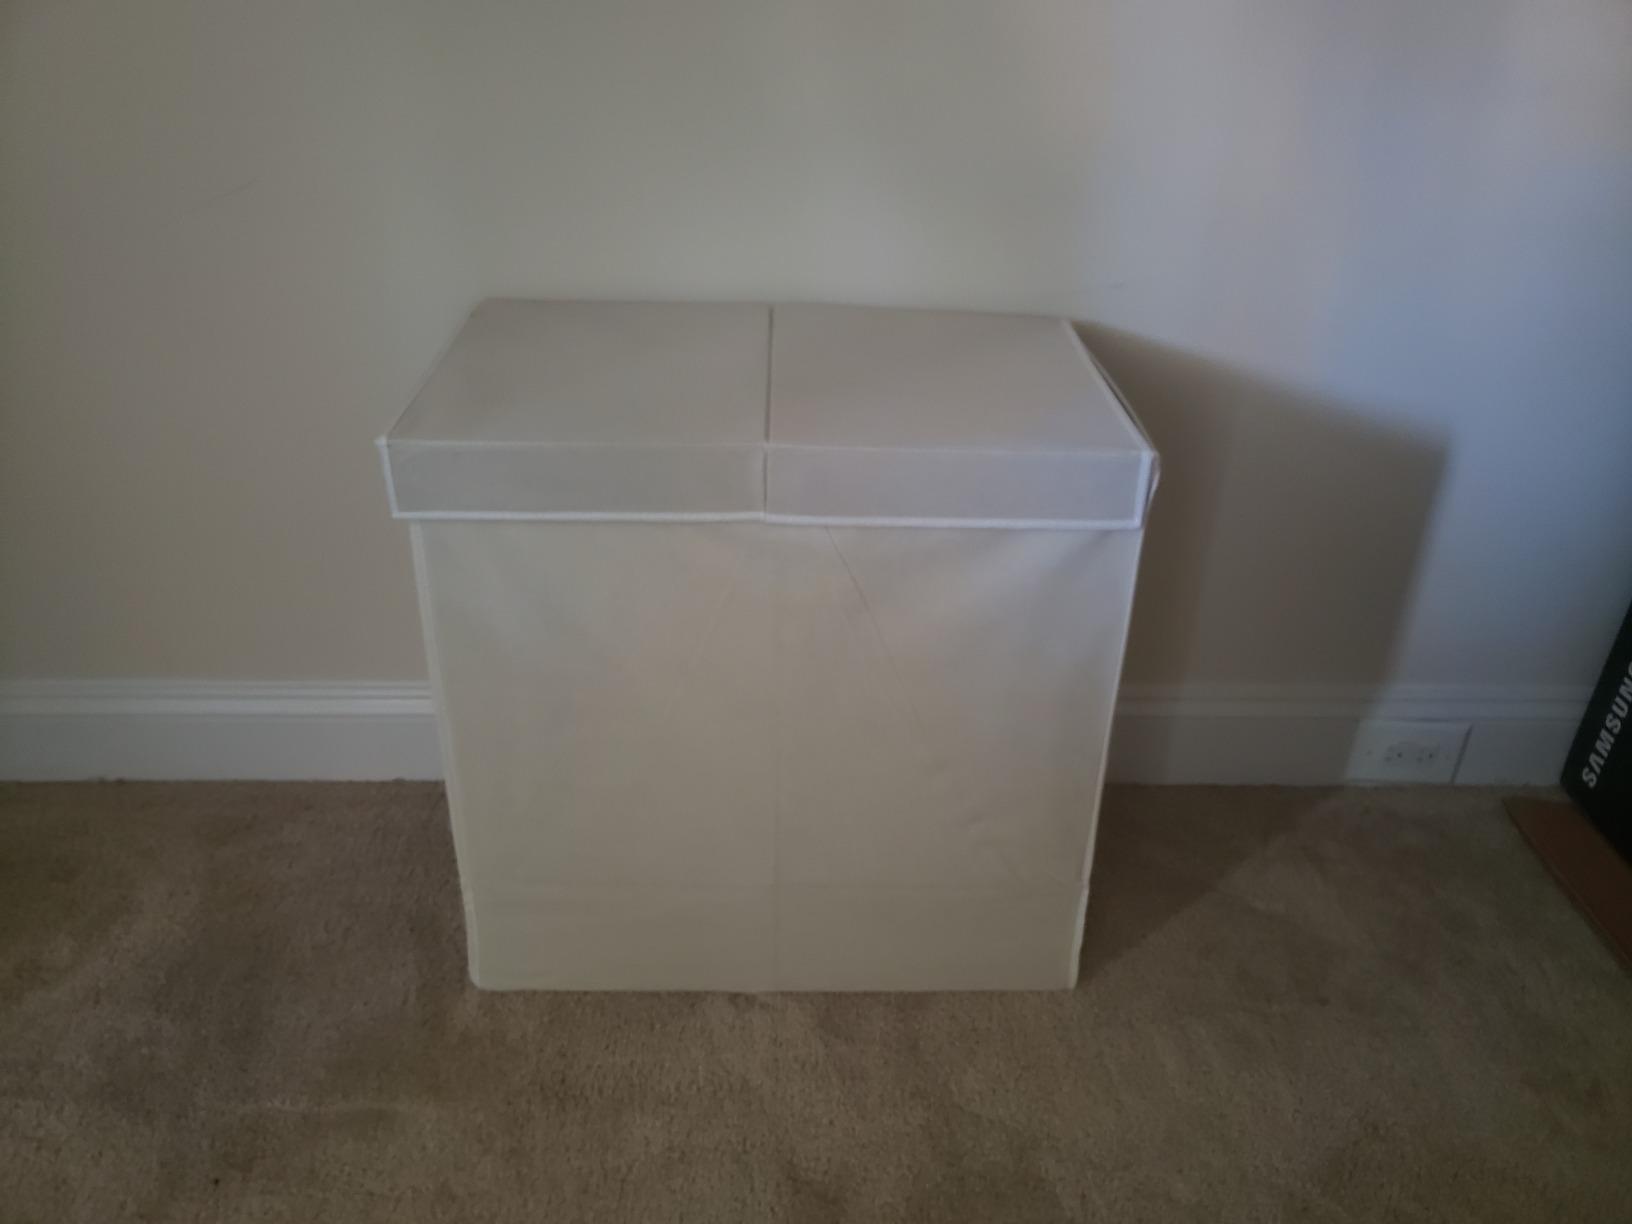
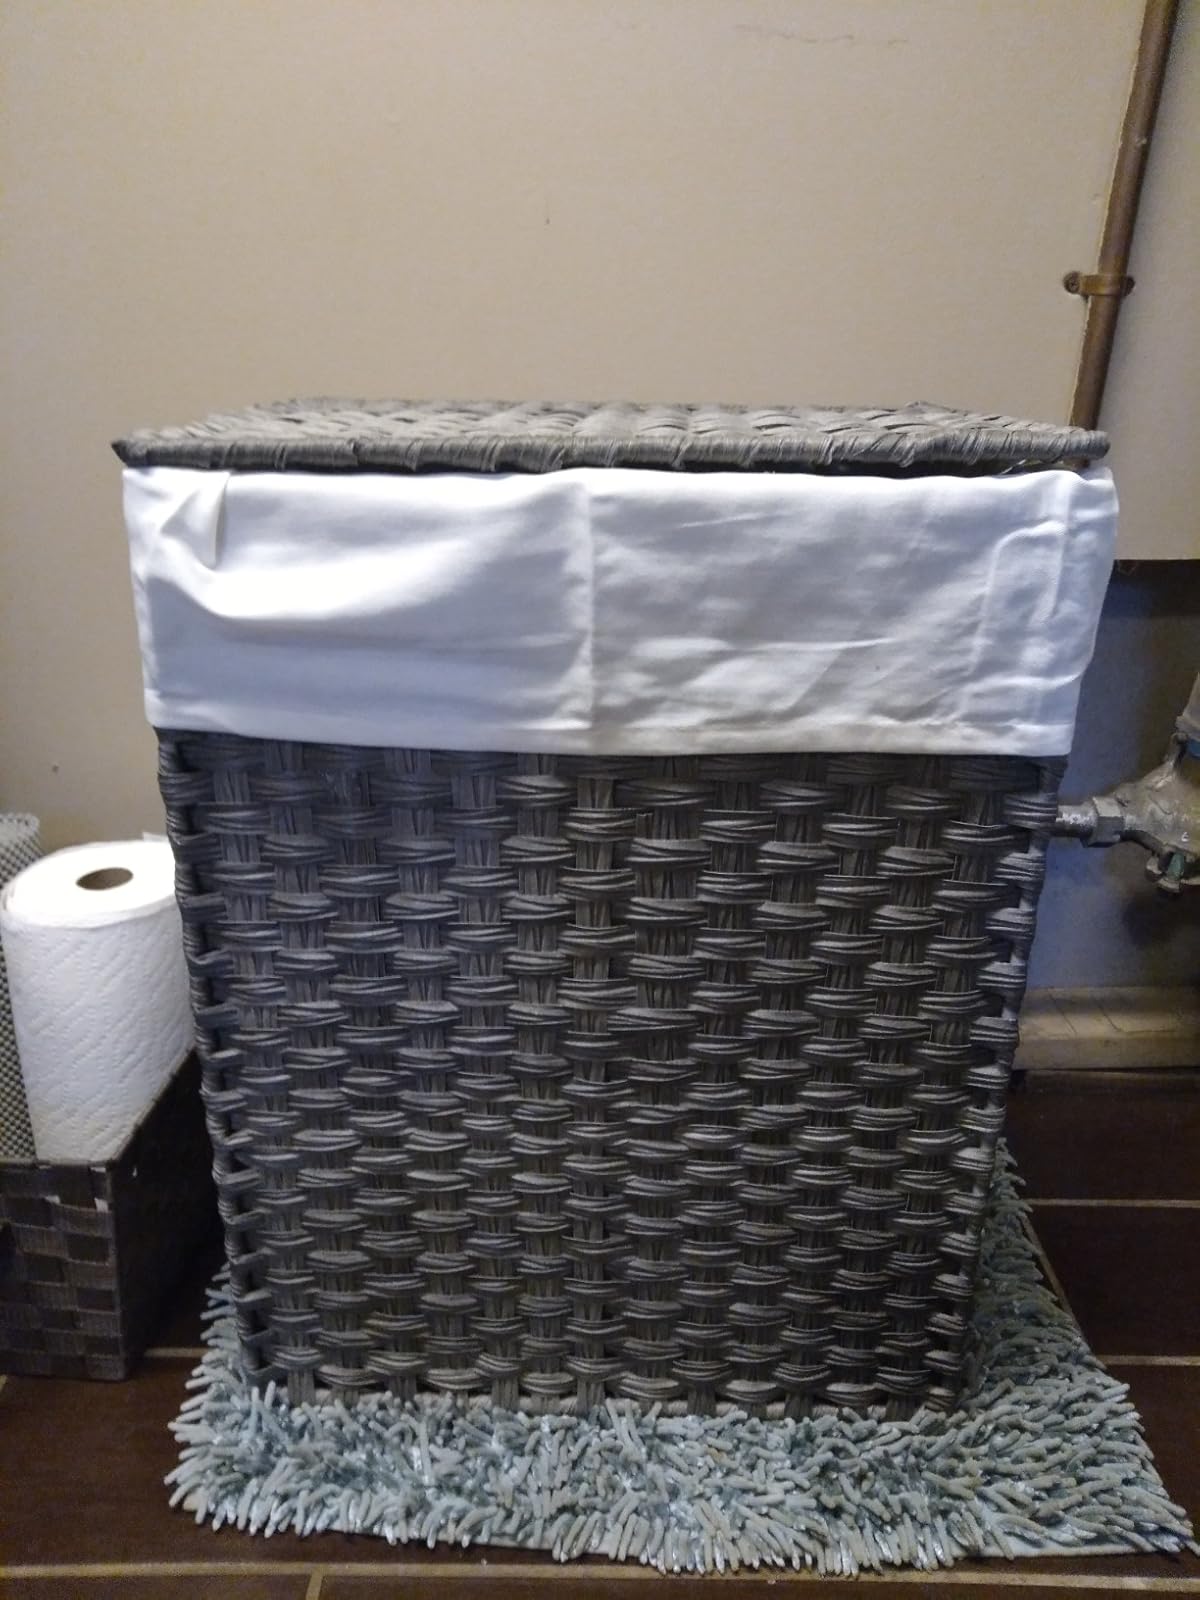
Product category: items_hamper
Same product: no